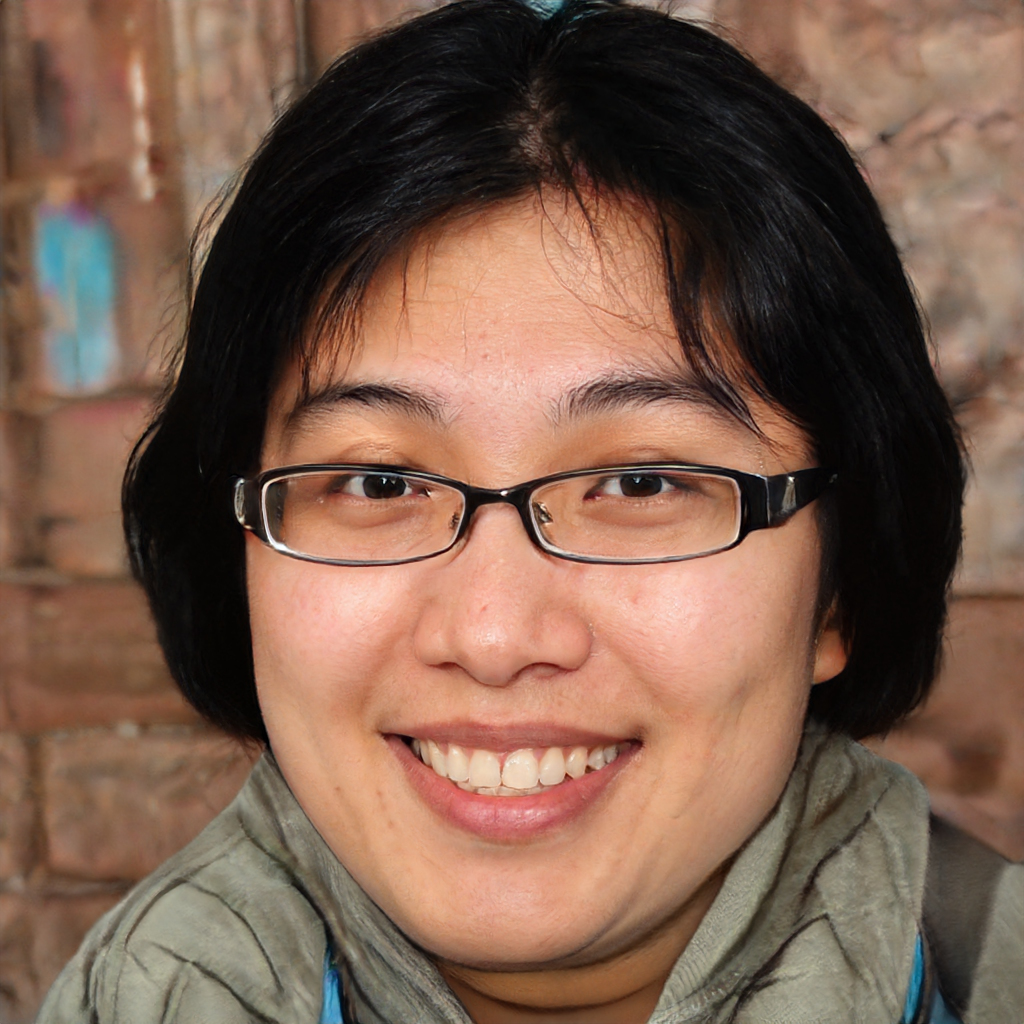
Gender: Female